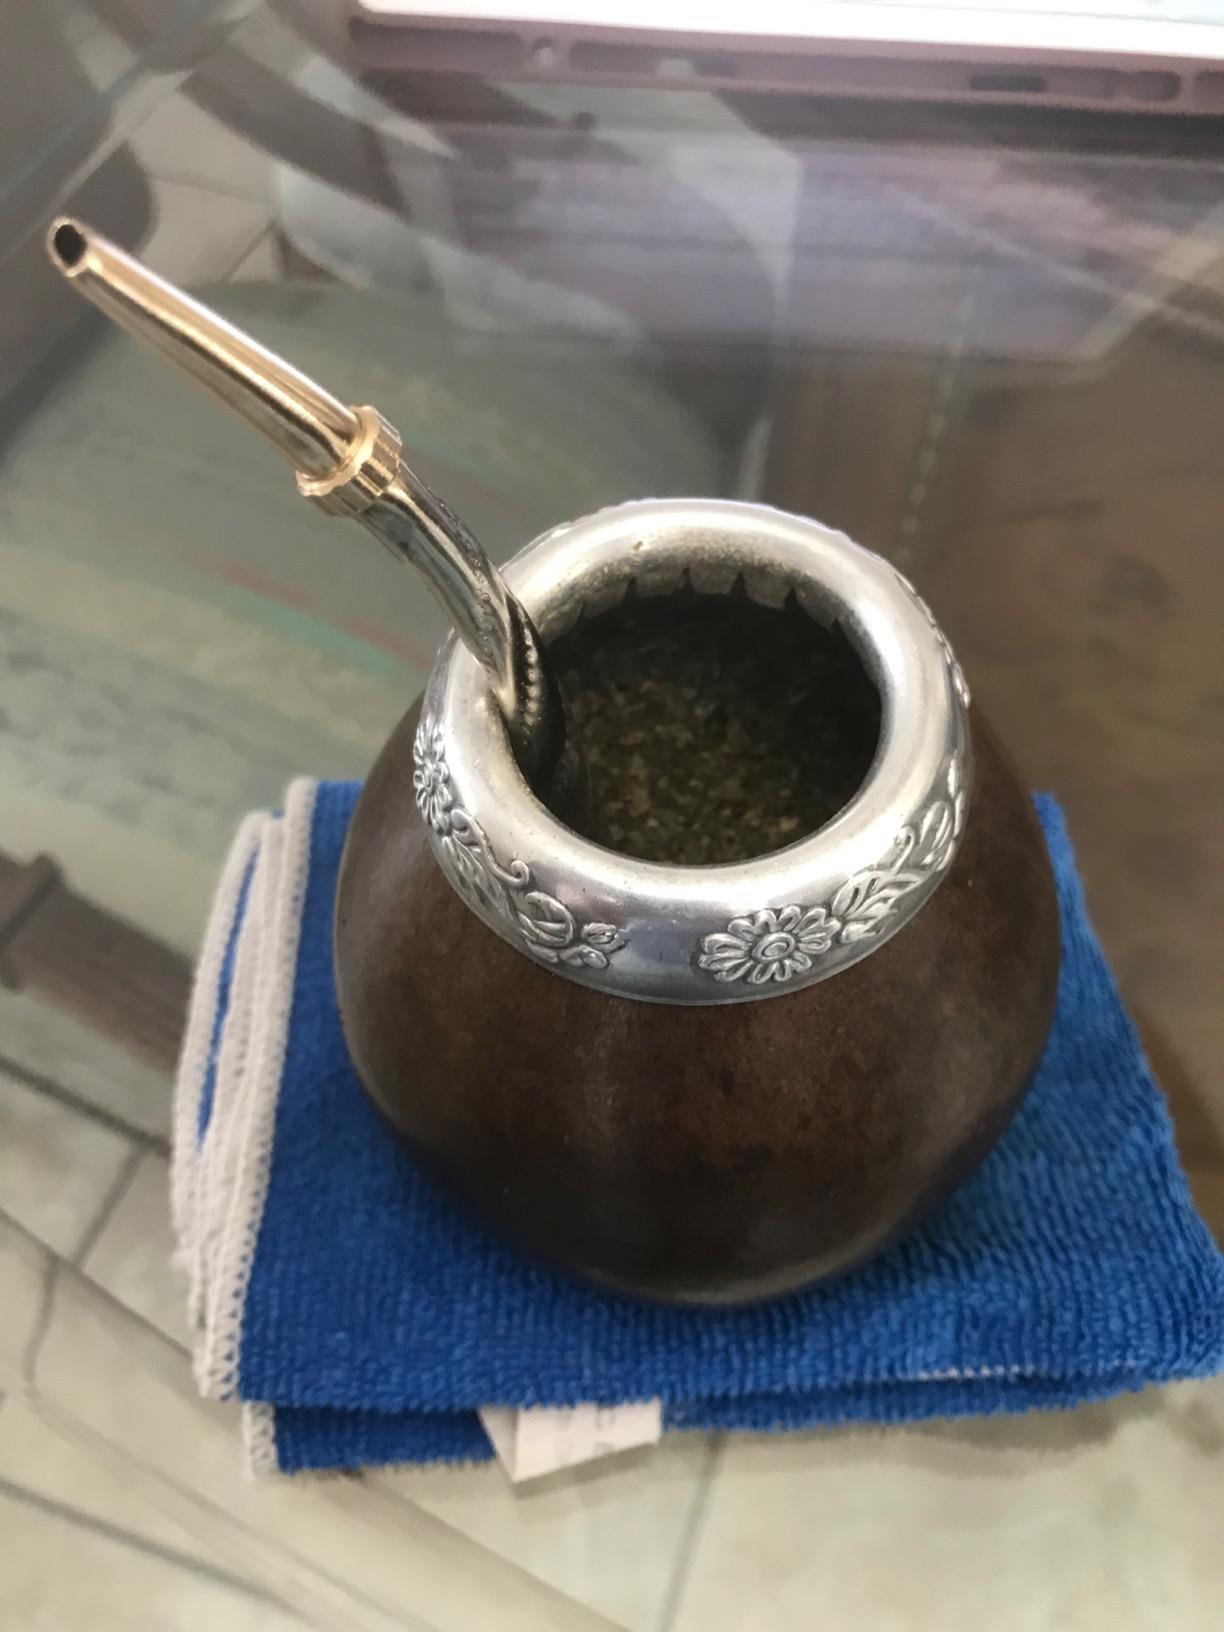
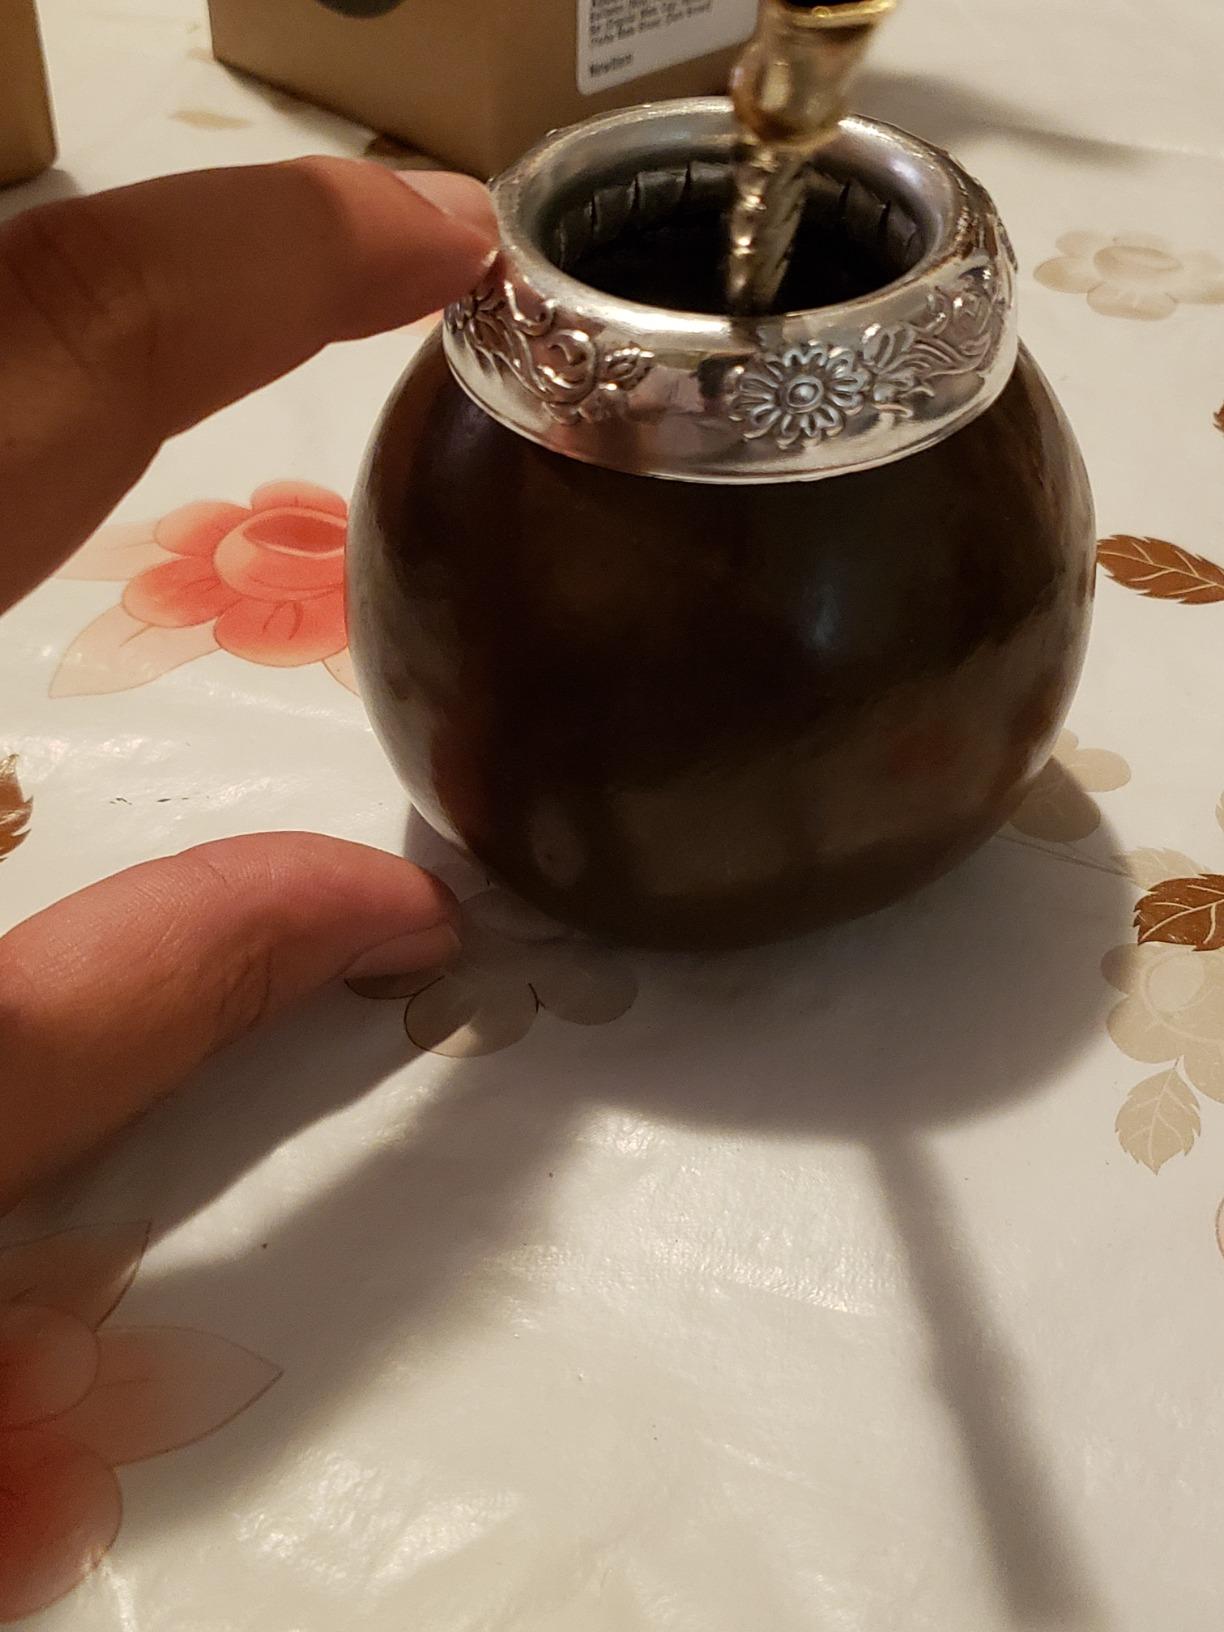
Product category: items_tea
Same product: yes